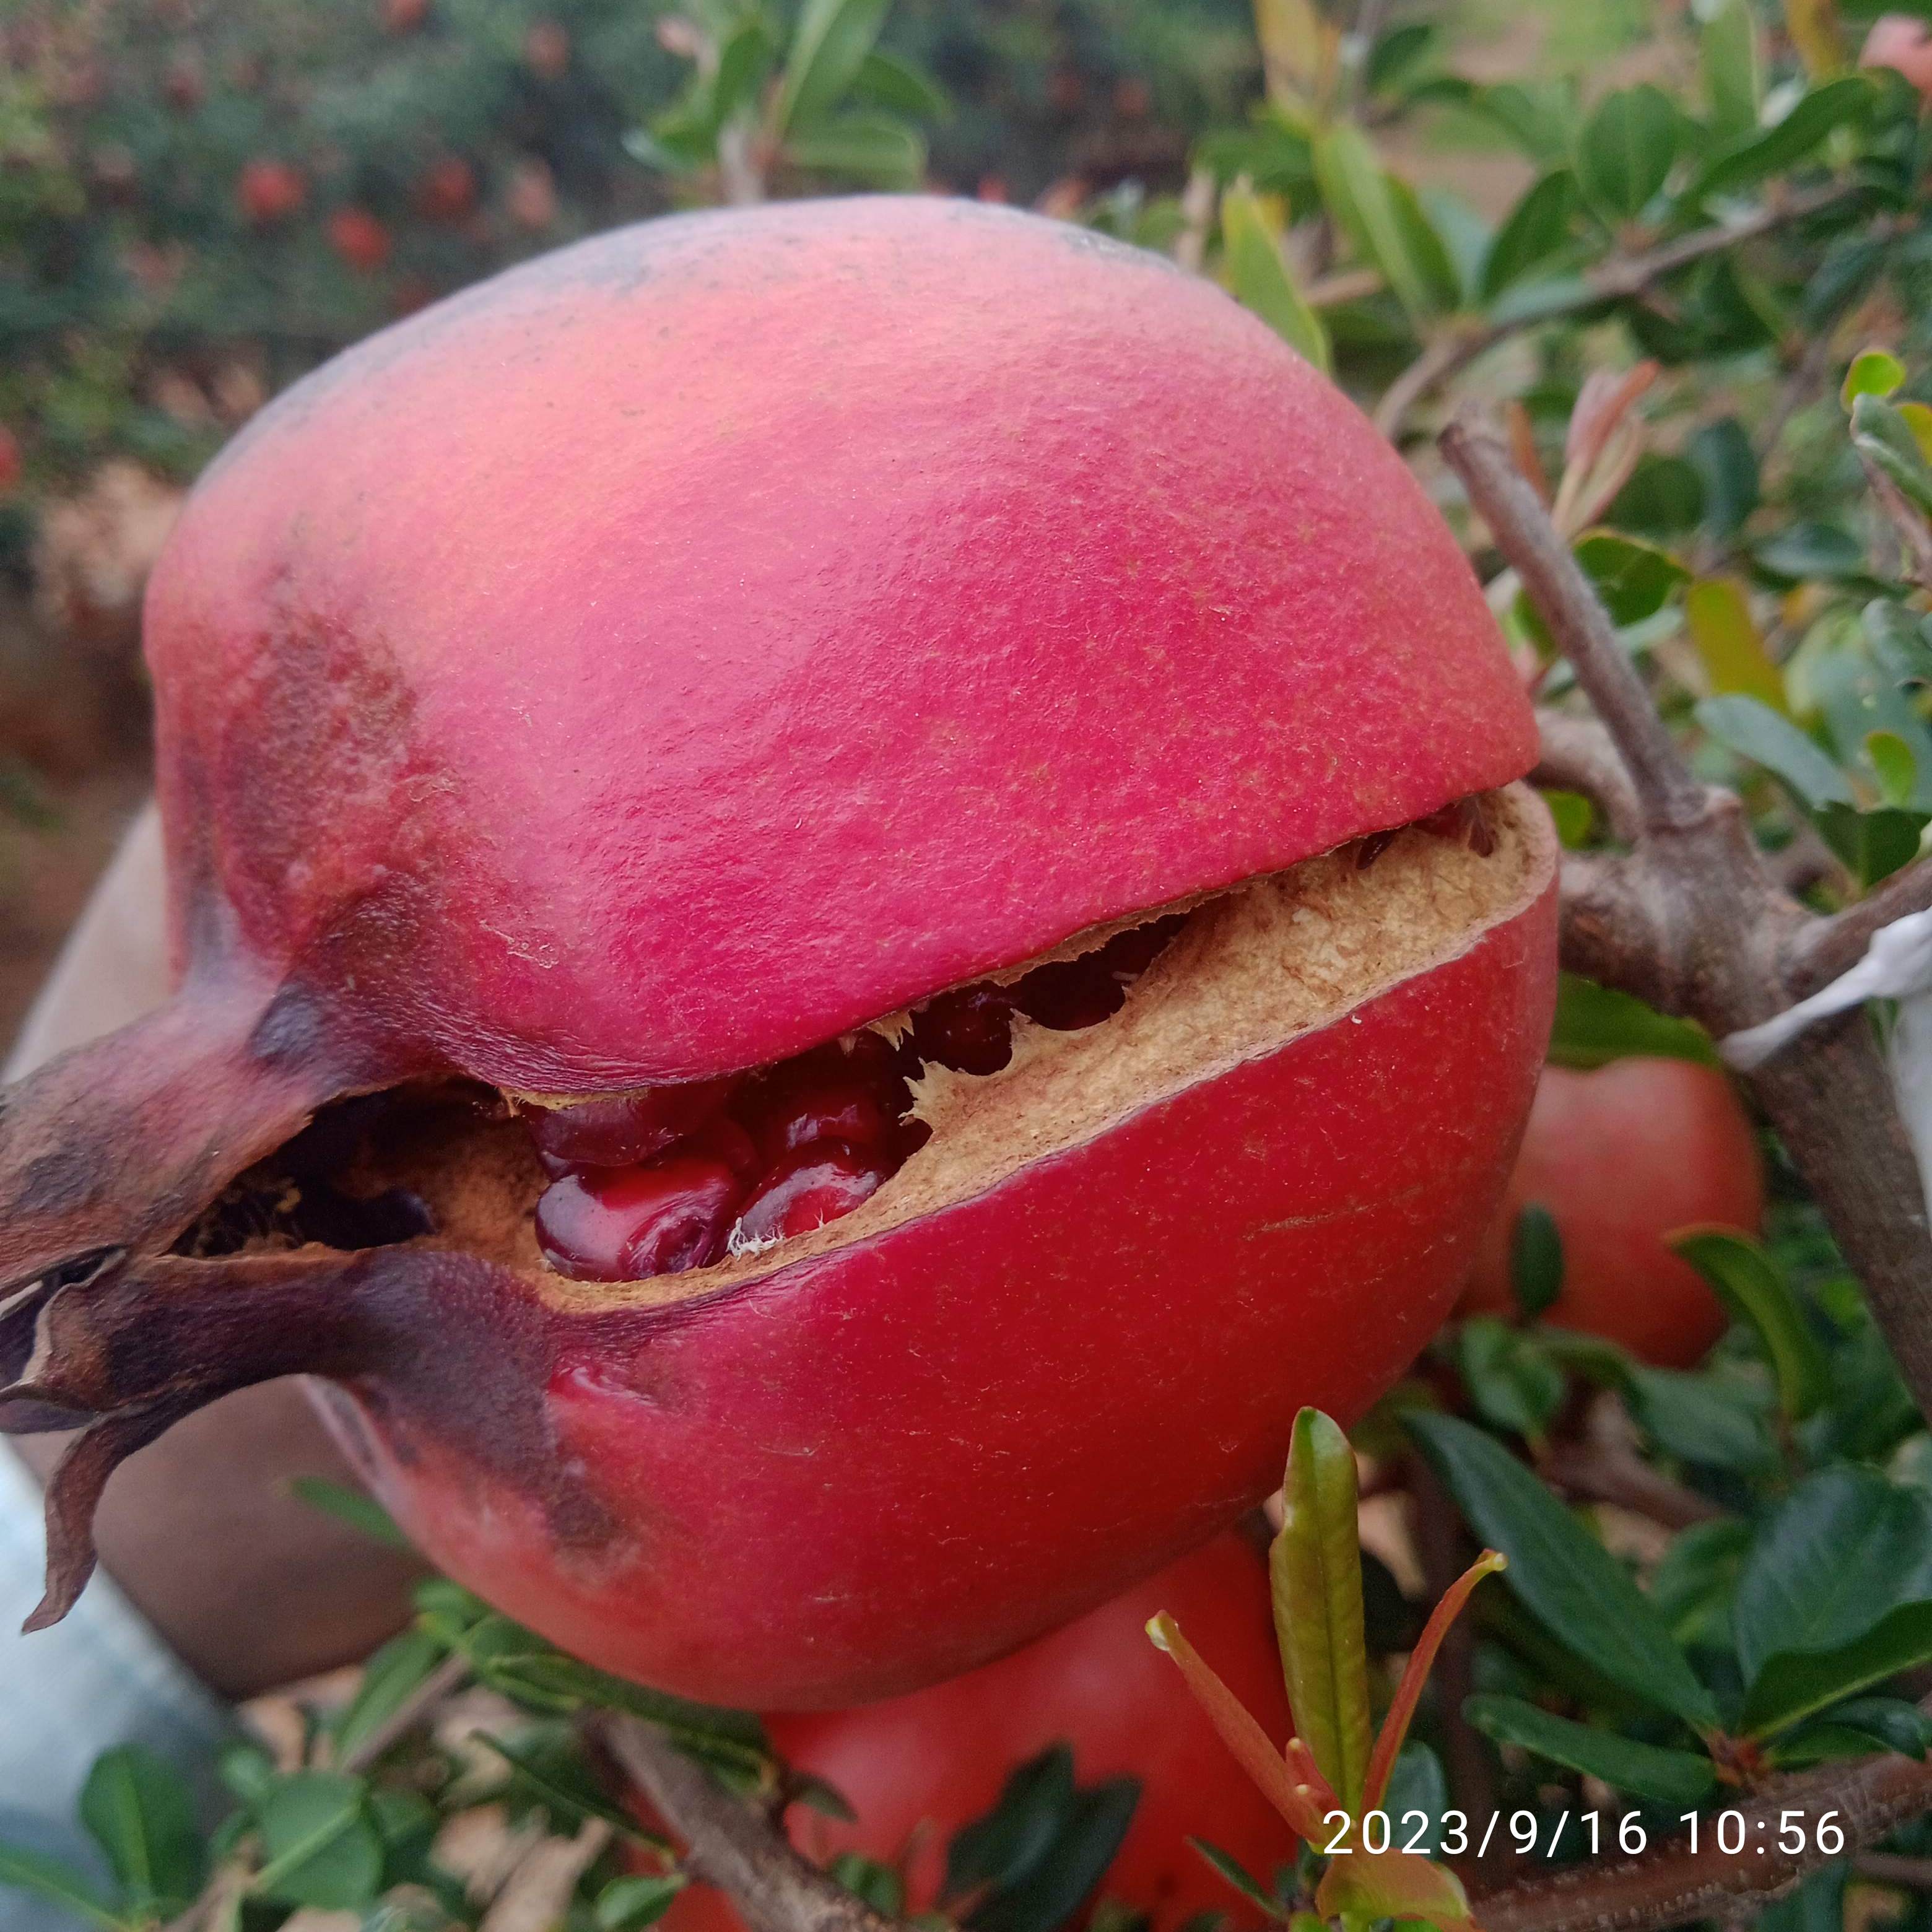
Label: Bacterial_Blight